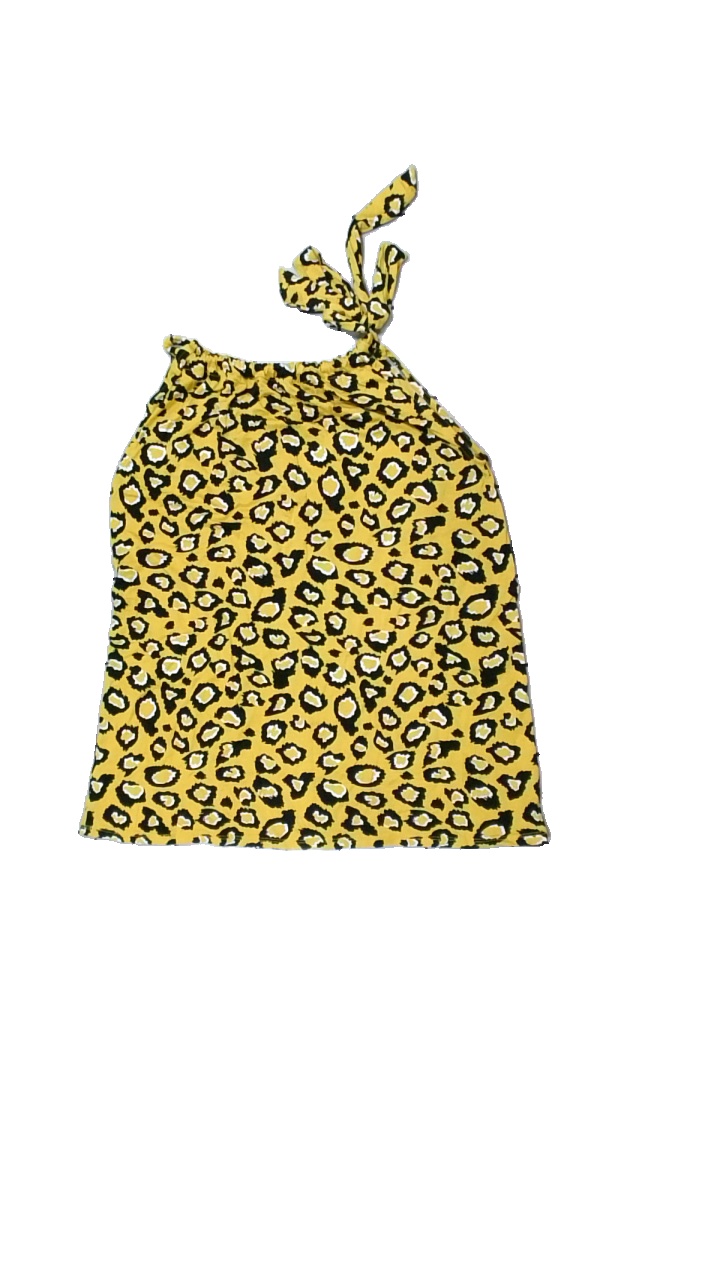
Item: Top (Ladies)
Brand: Pure Instinct
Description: ärmlös top med leopardmönster
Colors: Black, White, Yellow
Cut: Regular
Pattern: Animal print
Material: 100% viscose
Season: All
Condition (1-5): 5
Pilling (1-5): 5
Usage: Reuse
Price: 50-100